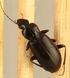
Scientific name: Calathus advena
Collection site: Rocky Mountains NEON (RMNP), plot RMNP_014